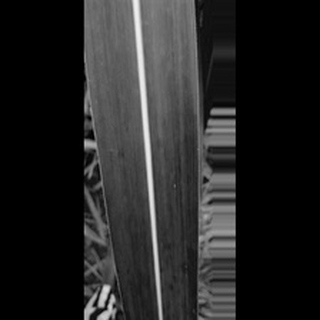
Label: healthy_sugarcane